International Teaching University of Georgia

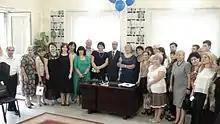
Celebration of 20 years of Gorgasali University

In accordance with the requirements resulted from the reforms in the educational system, the University successfully has passed all stages of official authorisation and accreditation processes in 2002, 2007, and 2012.